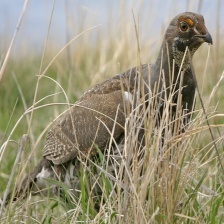
Species: BLUE GROUSE
Scientific name: DENDRAGAPUS OBSCURUS
ImageNet parent category: black_grouse